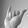
ASL letter: Y